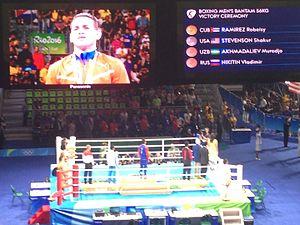
L'épreuve masculine de boxe des poids coqs des Jeux olympiques de 2016 de Rio de Janeiro se déroule au Pavillon 6 du Riocentro du 10 au 20 août 2016.